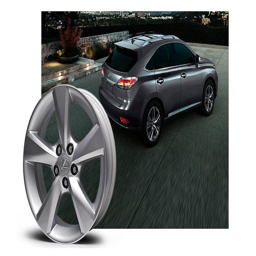
automobile model seen from the rear and a wheel